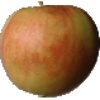
Label: Apple Red 2